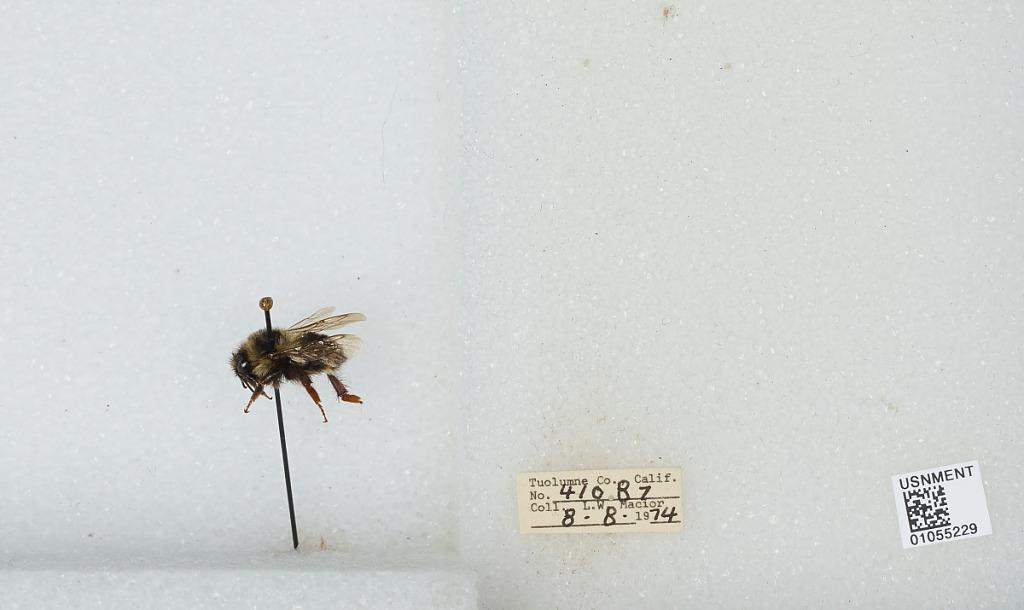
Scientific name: Bombus bifarius nearcticus
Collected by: L. Macior
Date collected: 1974-8-8
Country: United States
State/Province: California
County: Tuolumne
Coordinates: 38.02, -119.93